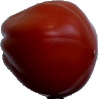
Label: Tomato Heart 1